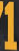
Number: 1